Defense of Van (1915)

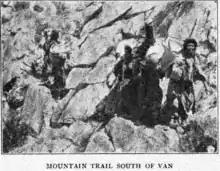
Refugees at the Mountain Passes, such as the Pass of Beghrikale.

On 16 July, the Ottoman Army, having concentrated more forces than the Russians, thwarted a planned Russian offensive and pushed the Russian Army back at the Battle of Manzikert (10–26 July 1915), capturing the city. There then followed the Battle of Kara Killisse which saw the Russian recapture of Manzikert. As a result of these operations to the north of Lake Van, the Russians evacuated their remaining combat forces from the city of Van. Armen Garo, and his assistant, Khetcho asked General Abatzieff to permit the Armenian inhabitants in the Van area to move with the Russian army toward Iğdır. This request was rejected on the grounds that the movement of vital Russian army transports could not be done promptly if hampered by refugees. For eight consecutive days during July, General Nikolaeff kept the Armenian leaders idle. The Russian General told them every day that he would not retreat under any circumstances, and that therefore it was entirely needless to remove the people.